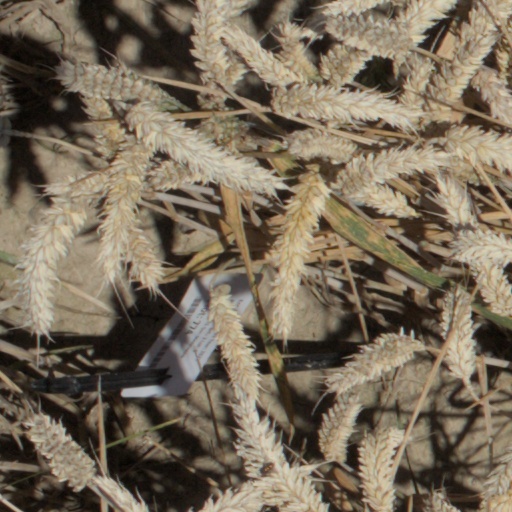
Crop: wheat